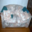
Label: couch